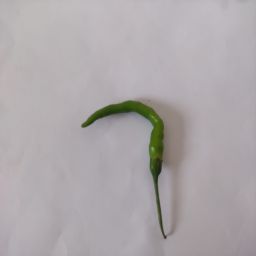
Crop: Chile Pepper
Quality: Unripe